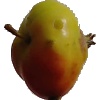
Label: Apple Red Yellow 2